Hayes Theater

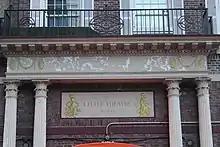
Plaque above the entrance

In September 1911, Ames announced his intention to build a 300-seat playhouse around Times Square. Two months later, Ingalls and Hoffman filed plans with the New York City Department of Buildings for the Little Theatre, a 299-seat theater at 238–244 West 44th Street, to cost $100,000. The 299-seat capacity exempted Ames from New York City Fire Department regulations, wherein theaters with at least 300 seats required emergency-exit alleys on either side. Ames also formed a corporation to operate the theater. The corporation issued stock, with Ames being the sole stockholder.